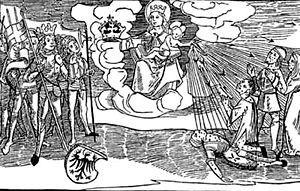
Cette page concerne l'année 1495 du calendrier julien.